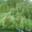
Label: willow_tree